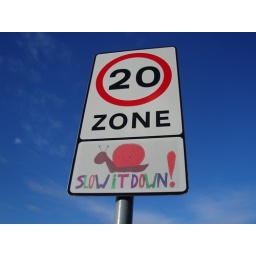
A pink snail spotted in Hollyfast Road Coundon!